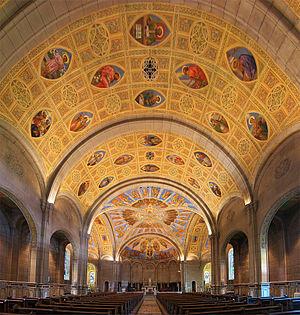
Église Saint-Léon de Westmount, Montréal, Québec, Canada.
L'église Saint-Léon de Westmount est une église catholique de la Ville de Westmount. Elle est située au 4311, boulevard de Maisonneuve ouest.
Guido Nincheri est un artiste du vitrail religieux et un fresquiste canadien d'origine italienne. Il a peut-être été l'artiste qui a produit le plus grand nombre d'œuvres religieuses au Canada durant le XXᵉ siècle, plus de 3000. Ses vitraux et œuvres décoratives ornent environ 200 bâtiments, surtout des églises partout au Canada ainsi que dans nombre d'États de la Nouvelle-Angleterre.